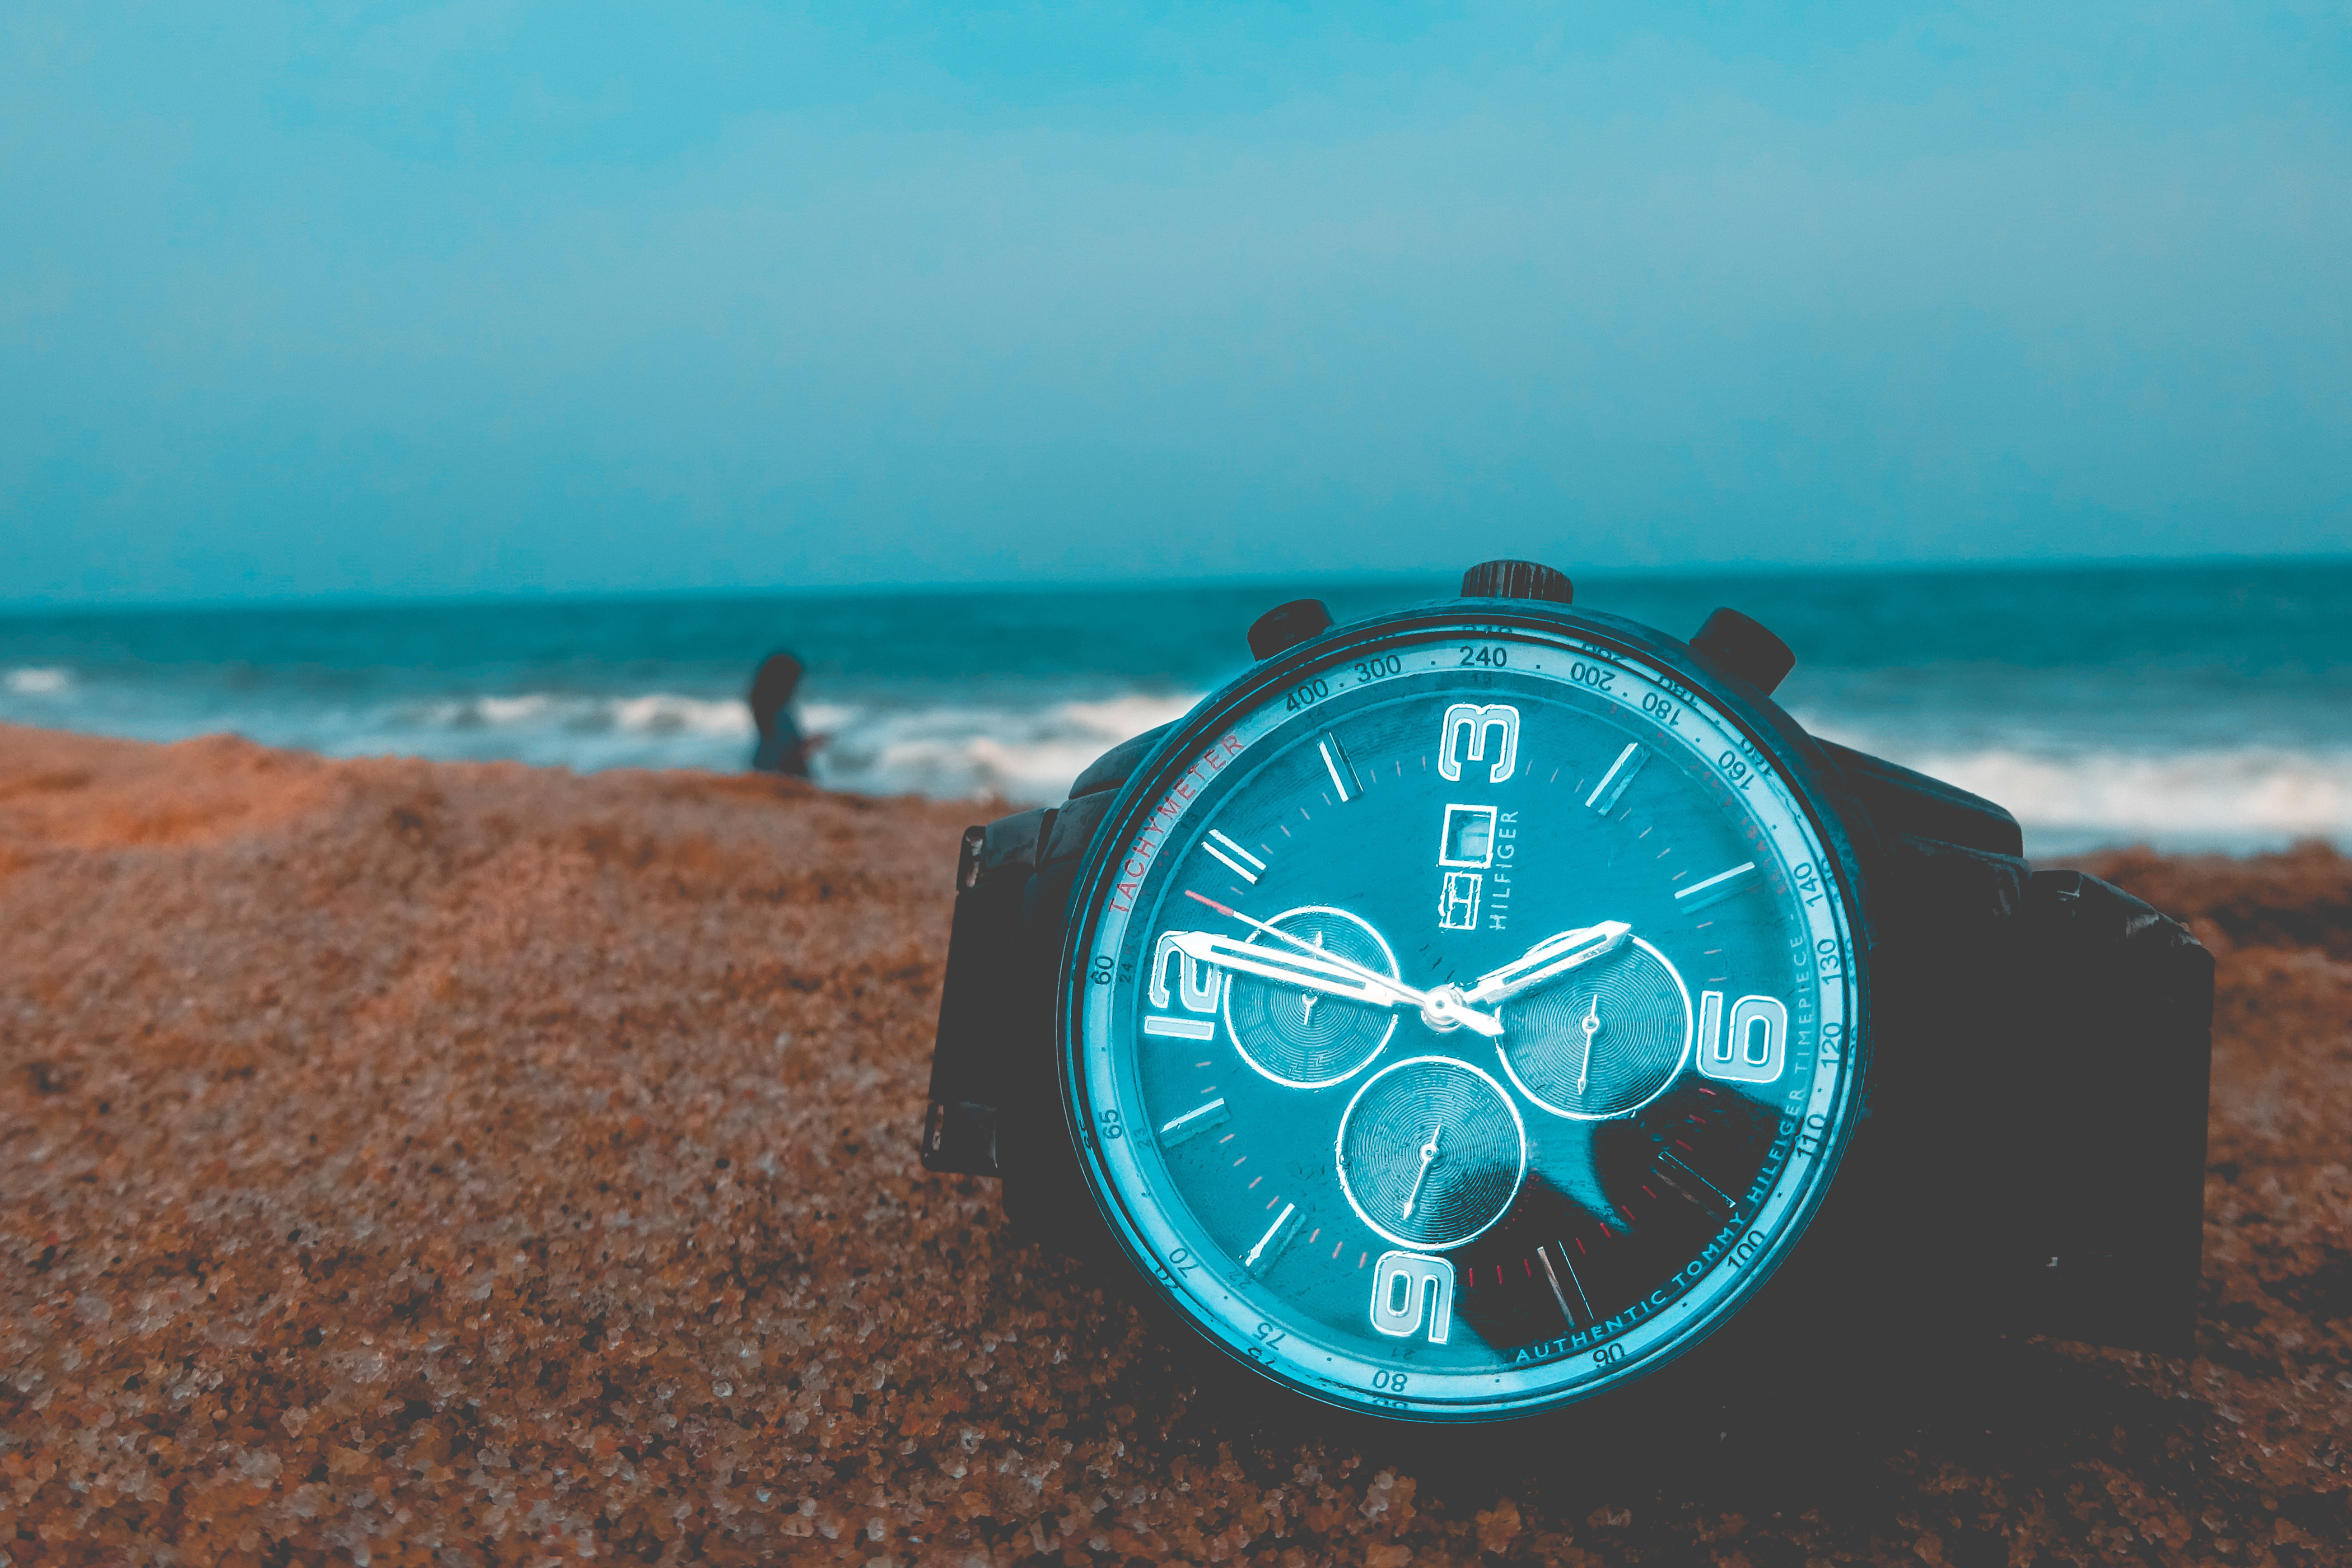
blue, sea, ocean, turquoise, beach, aqua, sand, sky, azure, clock, watch, vacation, wave, coast, fashion accessory, tropics, coastal and oceanic landforms, tourism, home accessories, jewellery